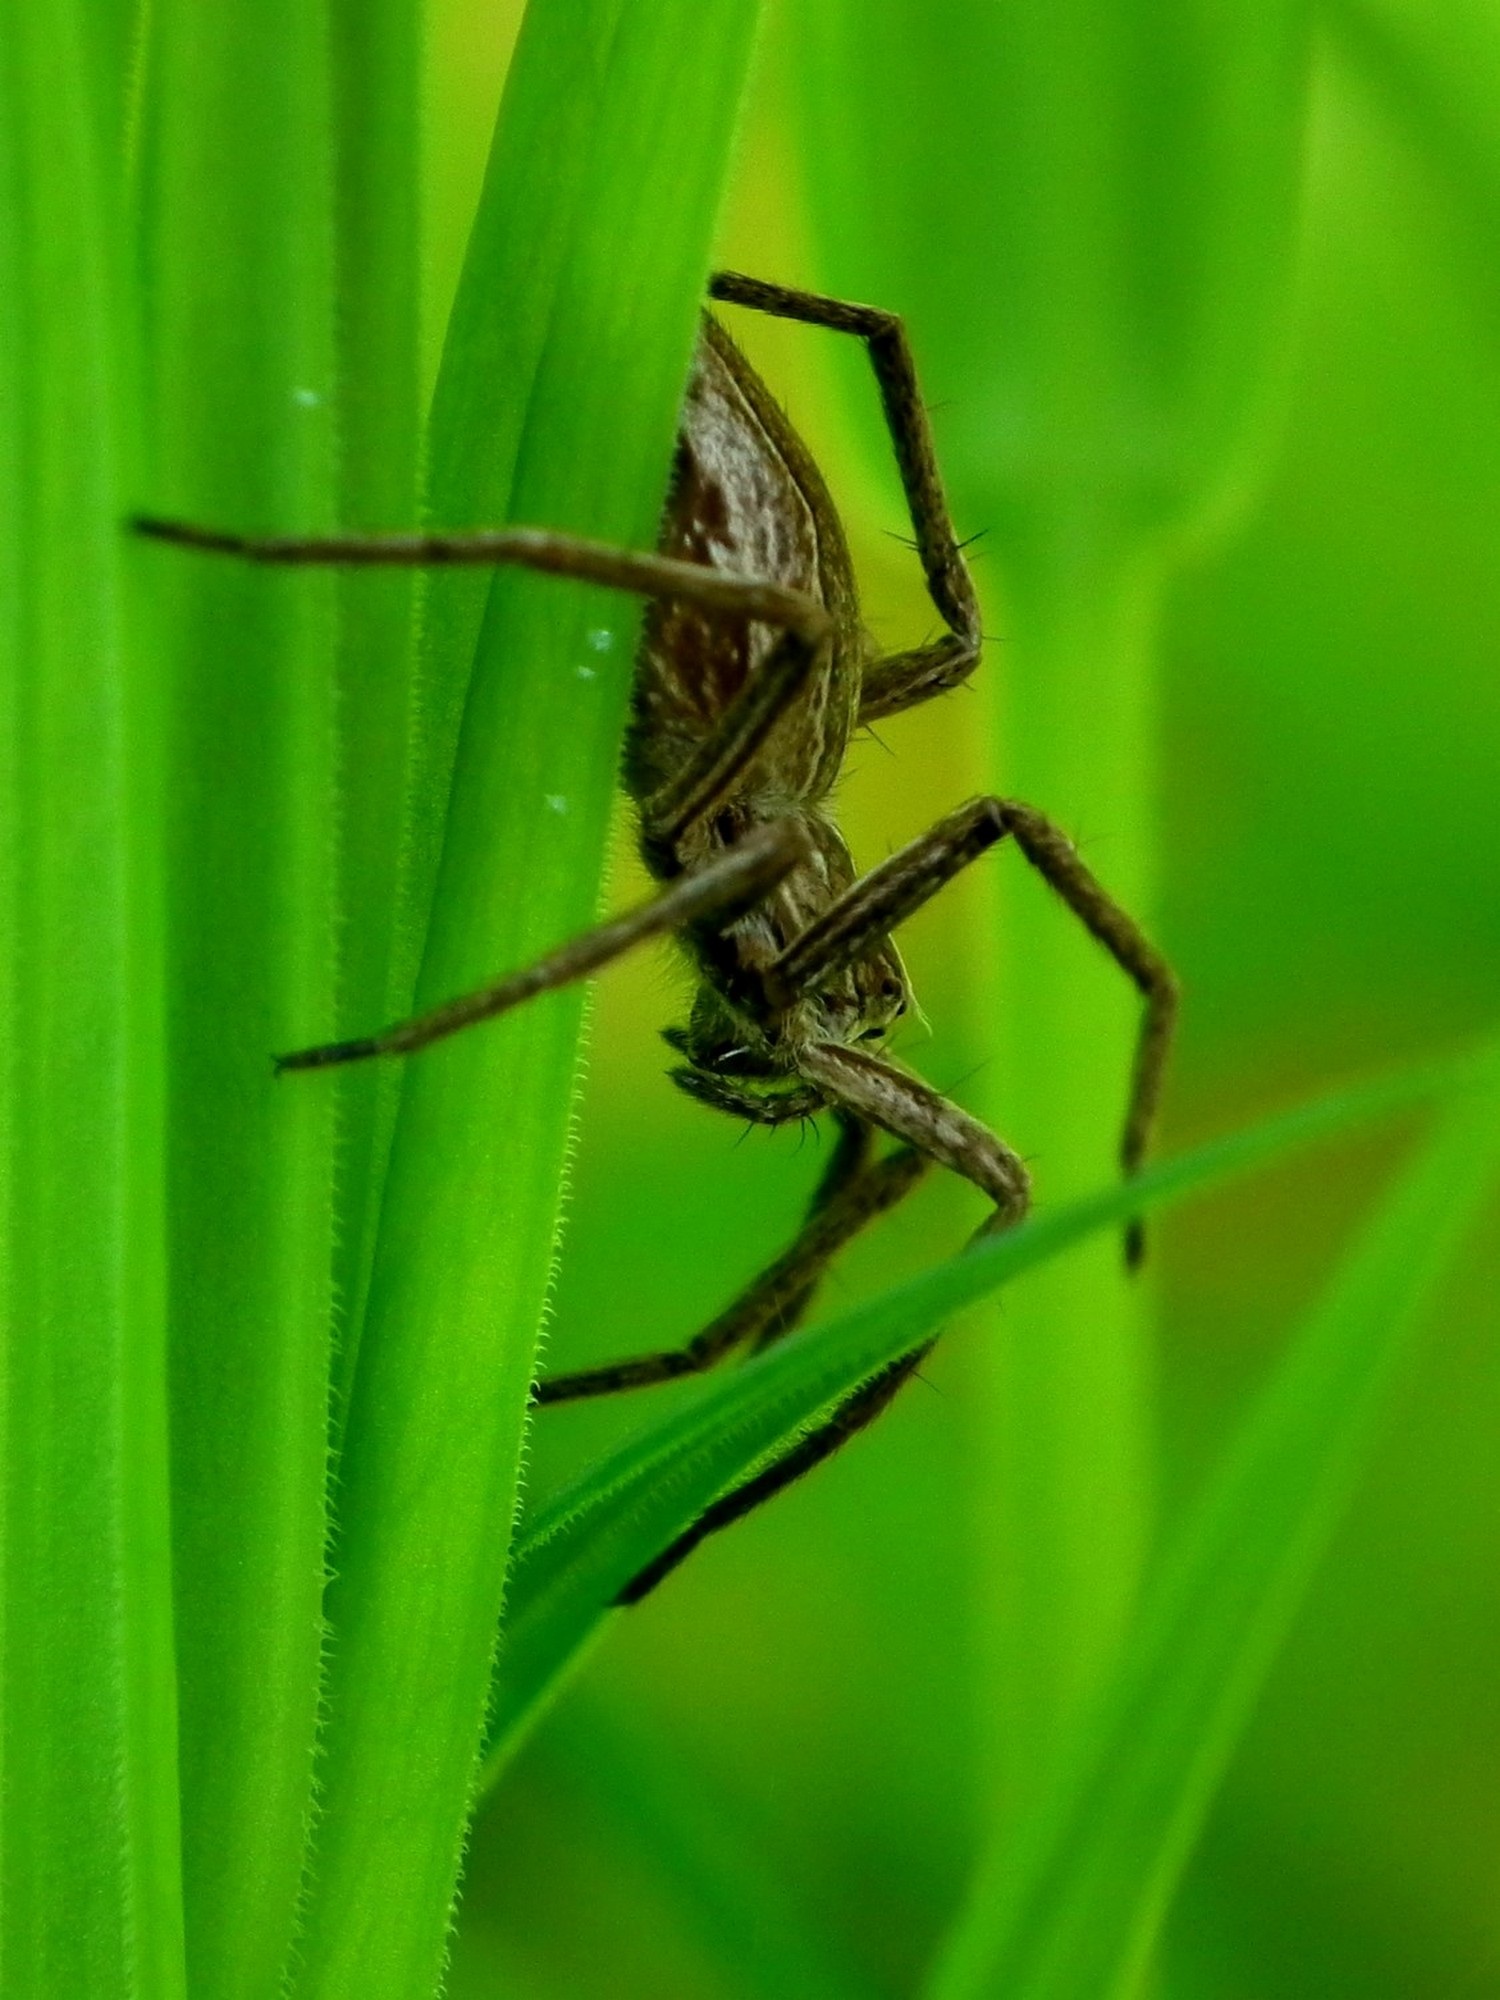
nature, grass, photography, green, insect, macro, fauna, invertebrate, close up, spider, my, macro photography, arthropod, plant stem